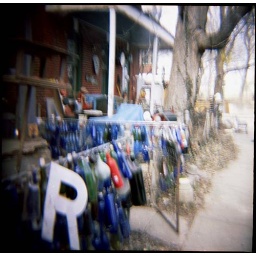
I love this house &amp;amp; fence in Kansas City.